2006–07 Georgetown Hoyas men's basketball team

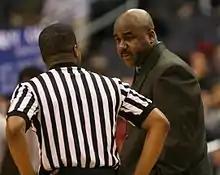
John Thompson III talks with a referee on the sidelines during the Oral Roberts game on December 9, 2006.

After the back-to-back losses to Oregon and Duke, Georgetown's record stood at 4–3, and the Hoyas fell out of the Top 25, not to return for two months. However, the Hoyas promptly embarked on the first of two lengthy winning streaks. It began with a win over James Madison on December 5 in which Jeff Green – who had scored in double digits only once in the previous five games – had 17 points and five assists, Jessie Sapp scored 15 points, Jonathan Wallace contributed 14 points, and Georgetown – which had gone a collective 3-for-23 (11.5 percent) from three-point range against Oregon and Duke – tied the school record for three-pointers when junior forward Patrick Ewing Jr., a newcomer to the team, hit the Hoyas′ 16th three-pointer of the game with 3:56 left to play, tying the 16 scored at Davidson in November 2004. As the winning streak continued, Green scored 15 points against Oral Roberts and 12 against Towson and had 20 points and nine rebounds against Navy; Hibbert had his second double-double (23 points, 11 rebounds) of the season in the Oral Roberts game, 10 points against Winston-Salem State, 15 points and seven rebounds against Navy; and 14 points against Michigan; Jonathan Wallace scored 12 points against Oral Roberts, 14 points against Towson, and 12 against Michigan; DaJuan Summers scored 14 points against Winston-Salem State and 18 against Towson; junior guard/forward and team co-captain Tyler Crawford, who had missed several games due to a bout with strep throat that resulted in a hospital stay, had 12 points vs. Wilson-Salem State; and sophomore Marc Egerson had 11 points each against Oral Roberts and Michigan. Other highlights of the streak included a 70-percent Georgetown team shooting performance from the floor during the second half of the Winston-Salem State game and the defeat of Michigan to close out December, which dealt the Wolverines their first loss in their last 14 nonconference games at Crisler Arena; Georgetown shot 23-for-44 (52.3%), becoming only the second team at the time to shoot better than 50 percent against Michigan.